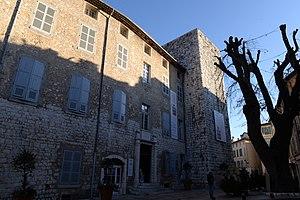
Les remparts de Vence, construits probablement au XIIIᵉ siècle, constituent une enceinte entourant le centre historique de Vence dans les Alpes-Maritimes. Ils ont une forme elliptique d'une longueur de 600 m et comportent cinq portes. Tout le long des remparts, des immeubles ont été construits. Les crénelages et des éléments constructifs des remparts sont encore visibles sur plusieurs façades.